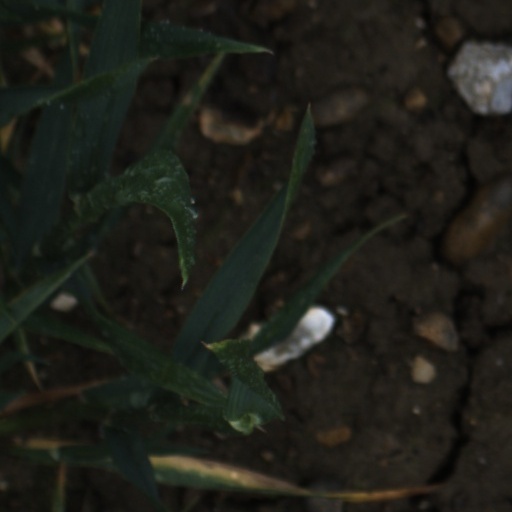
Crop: wheat